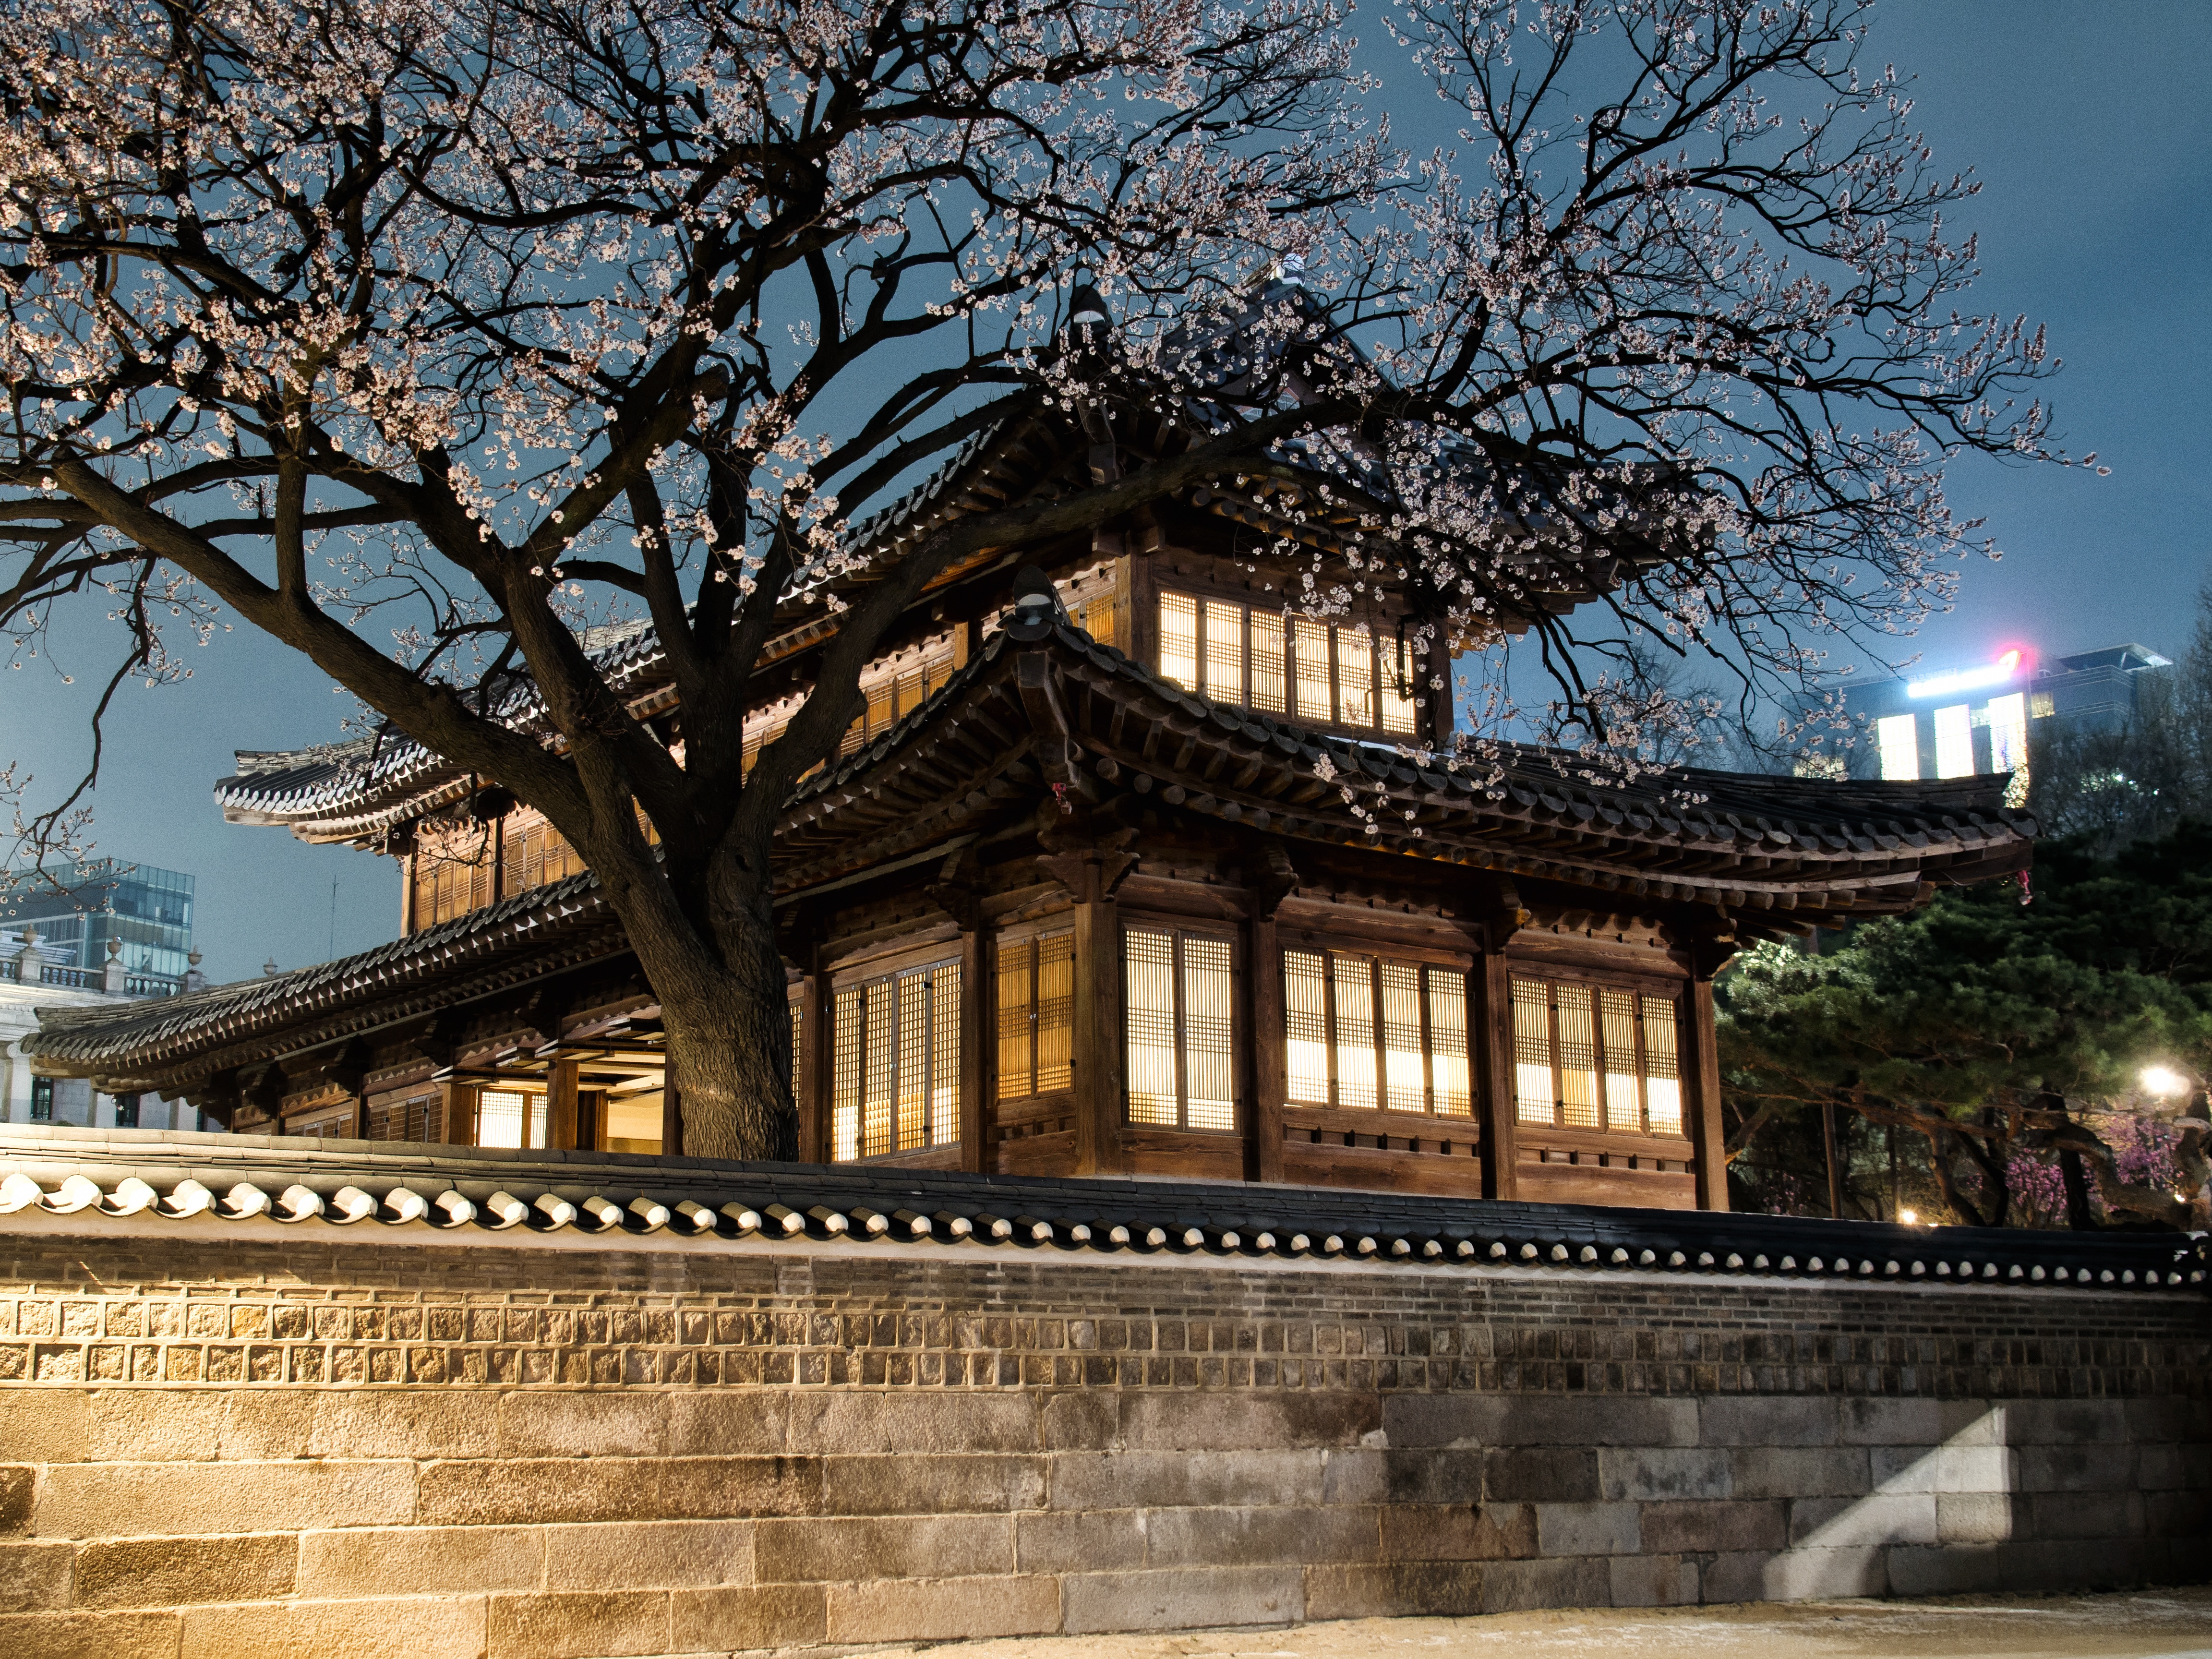
tree, architecture, flower, palace, cityscape, downtown, landmark, urban area